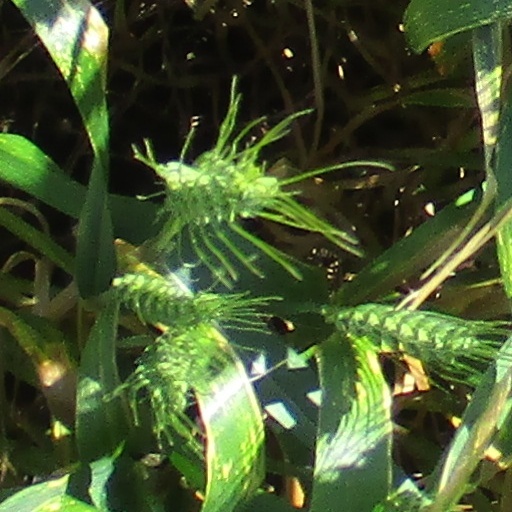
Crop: wheat